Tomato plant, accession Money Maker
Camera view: tilt-top (135 deg); turntable rotation: 90 degrees
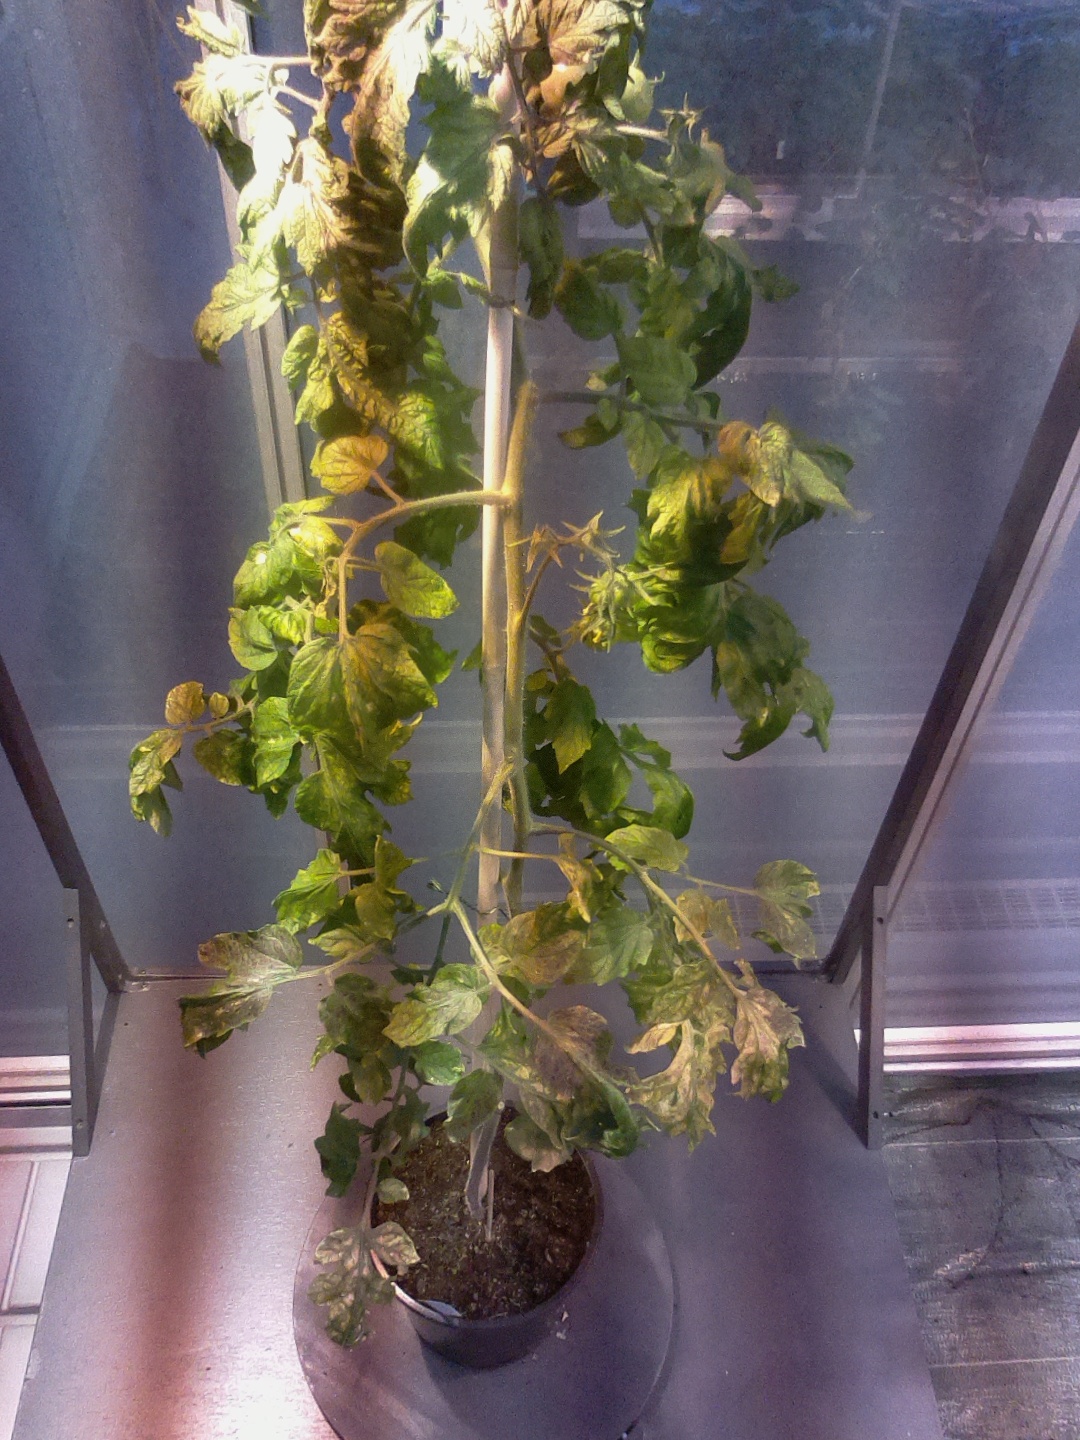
BBCH growth stage 72: 20%-30% of final fruit size